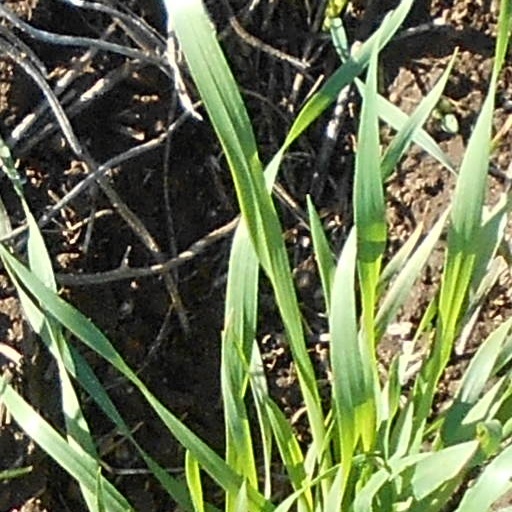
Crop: wheat